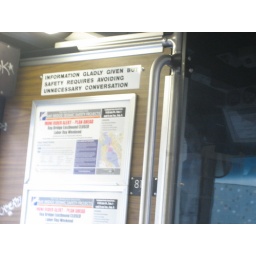
sign in the bus that needs to be in my cube